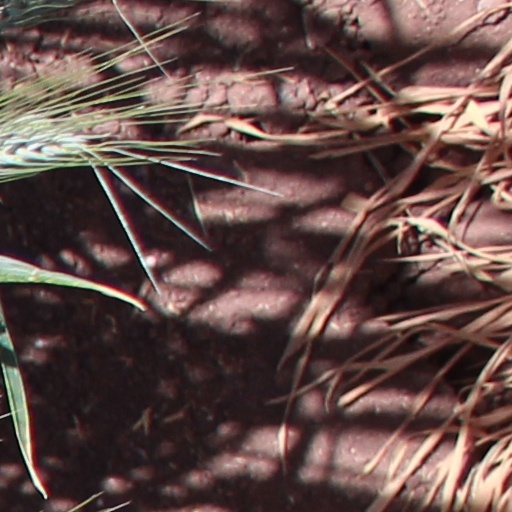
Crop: wheat